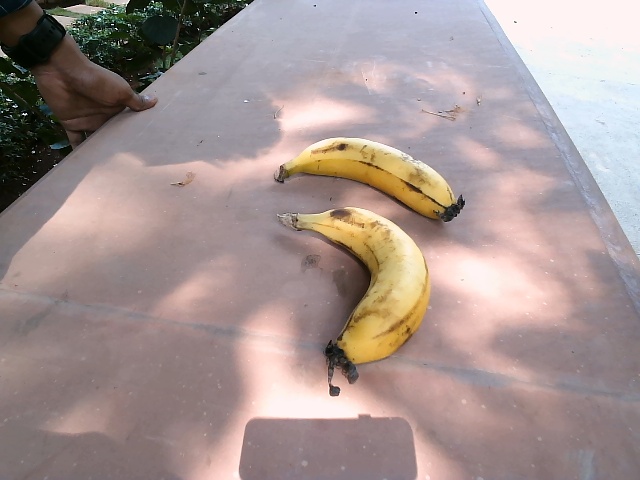
Label: Ripe_Banana